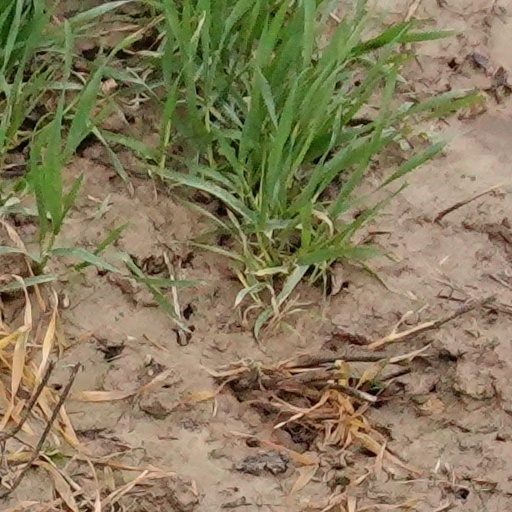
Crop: wheat